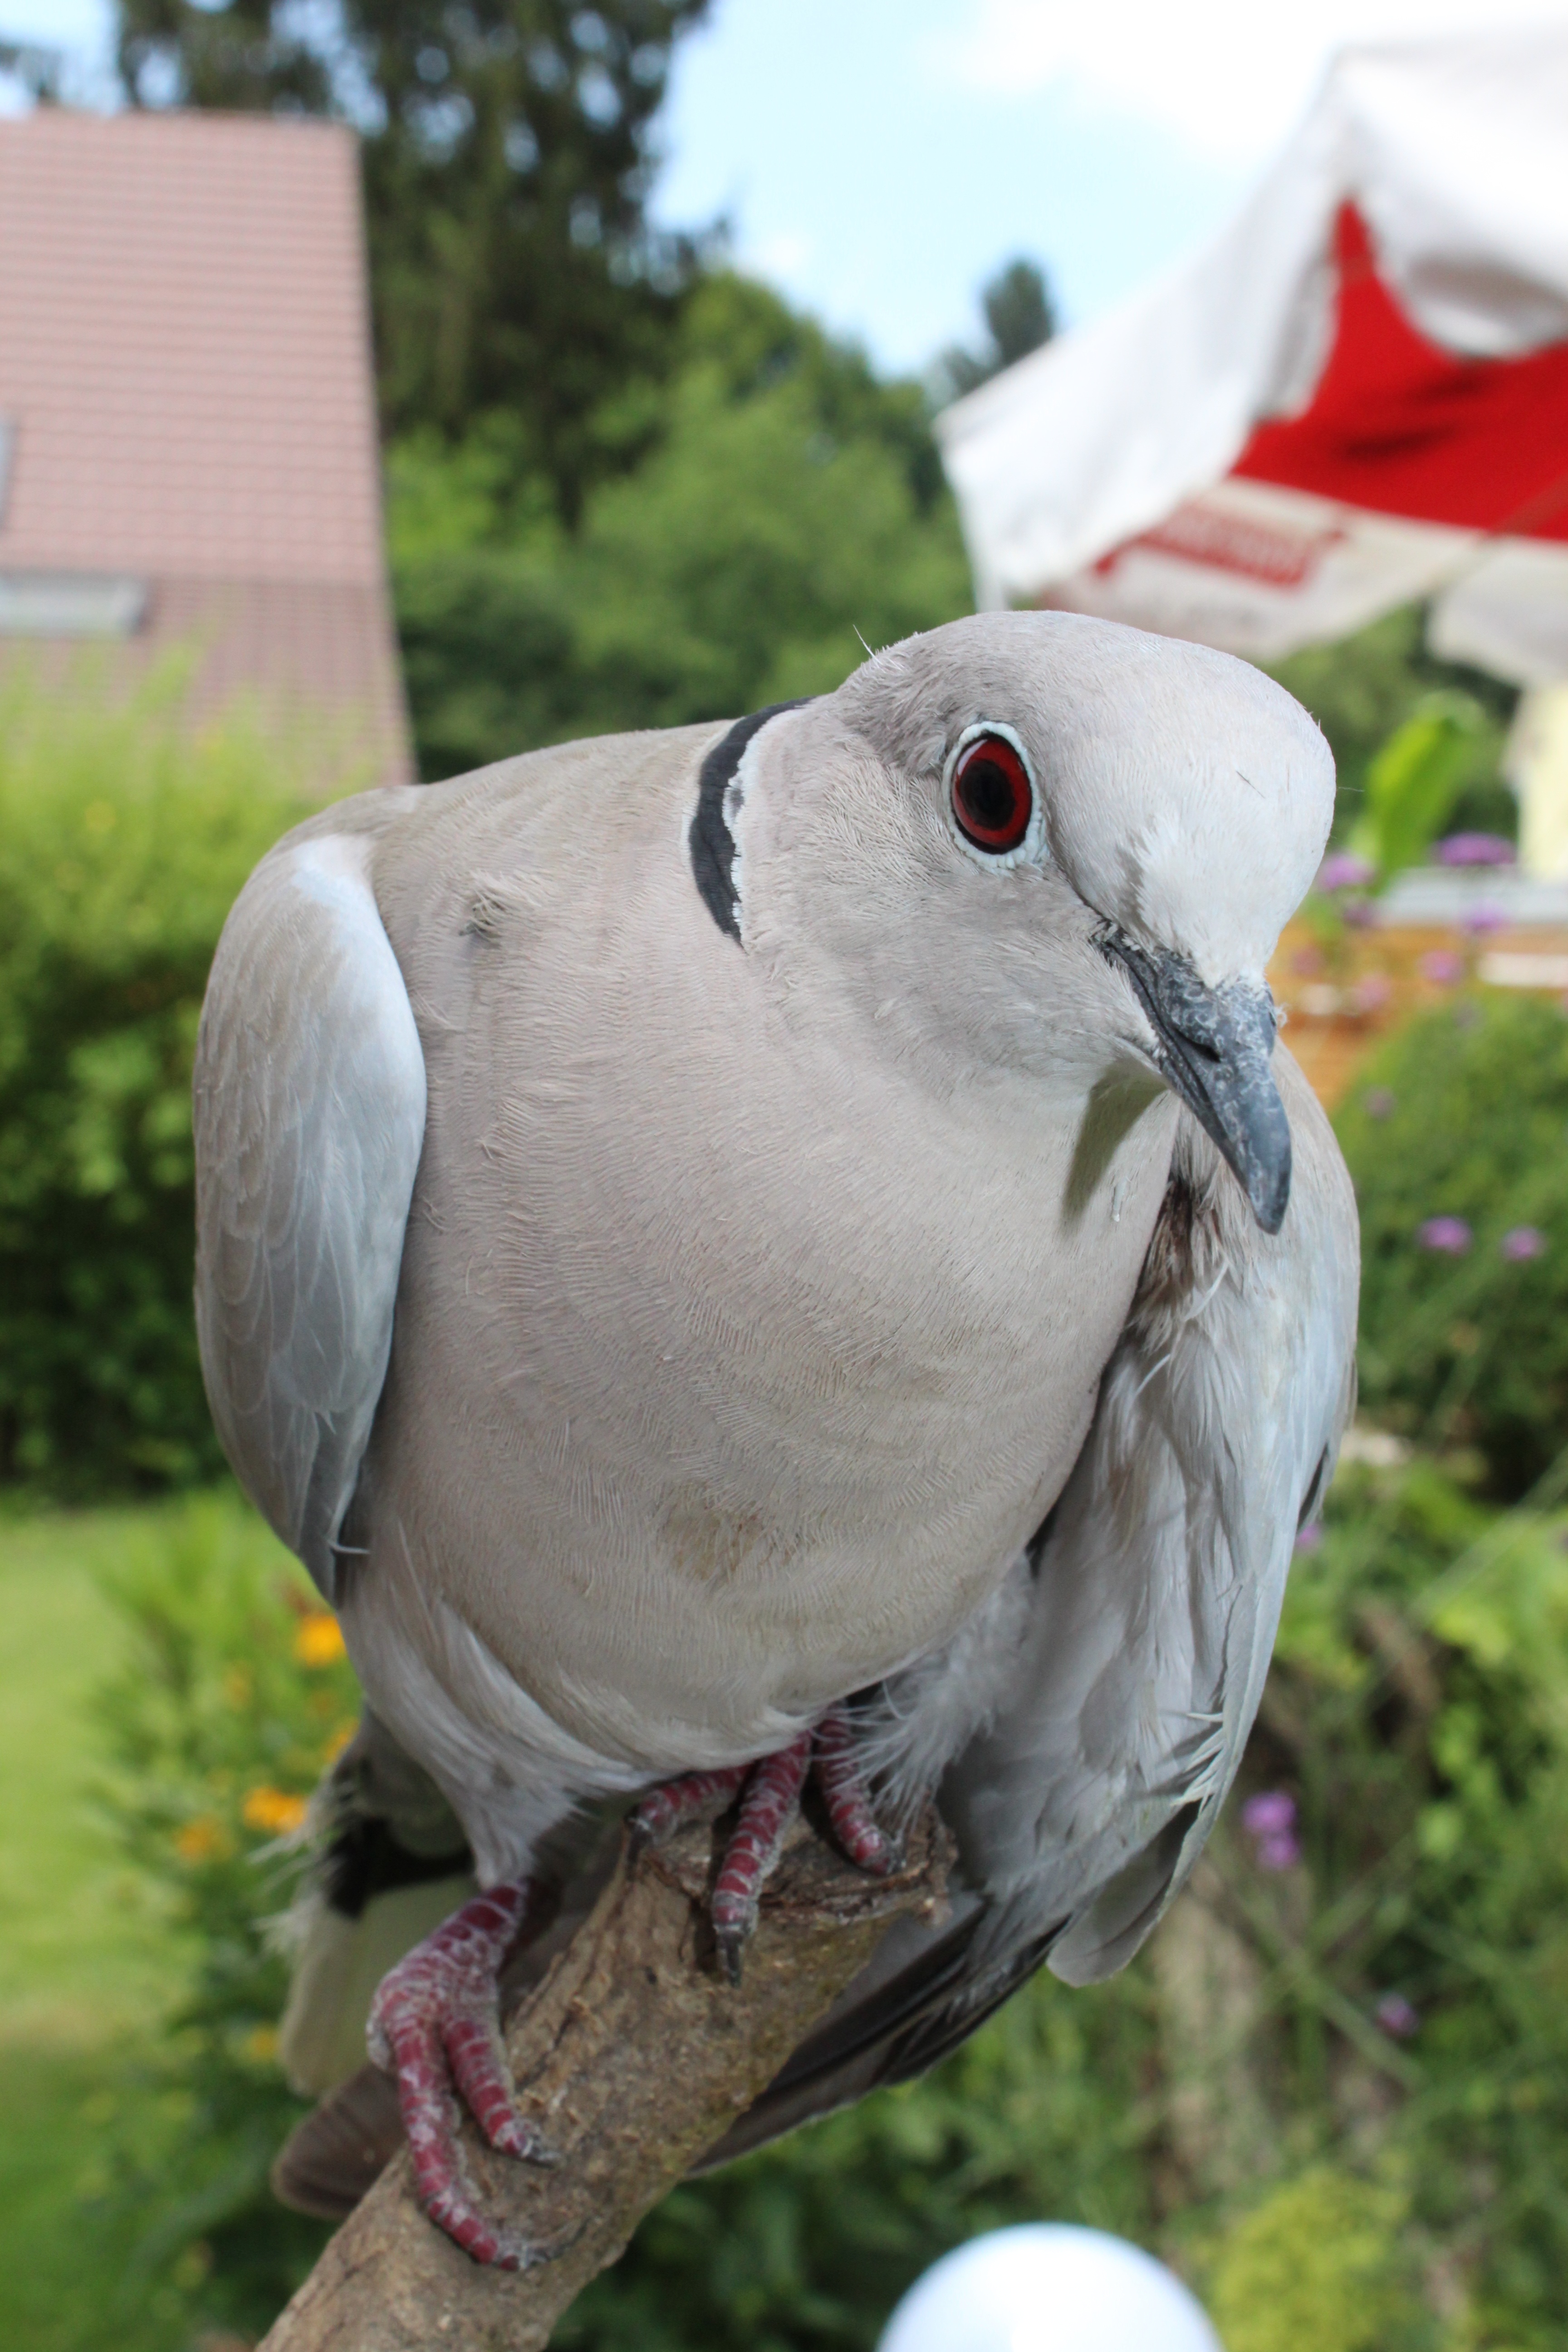
nature, branch, bird, wing, animal, wildlife, standing, portrait, beak, garden, close, feather, fauna, plumage, head, dove, vertebrate, creature, parrot, bill, animal world, wildlife photography, spring dress, cockatoo, sulphur crested cockatoo